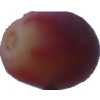
Label: pink_grape